Haddenham railway station (Buckinghamshire)

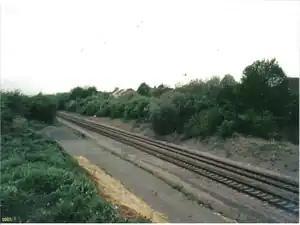
Site of Haddenham station in 2007.

Haddenham railway station was on the former Great Western and Great Central Joint Railway between and Ashendon Junction. It was closed in 1963.